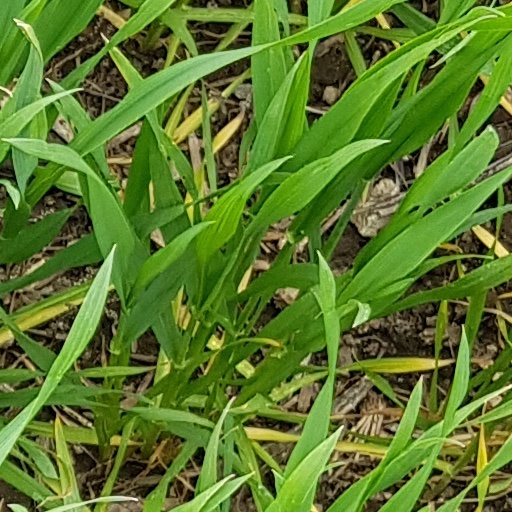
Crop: wheat